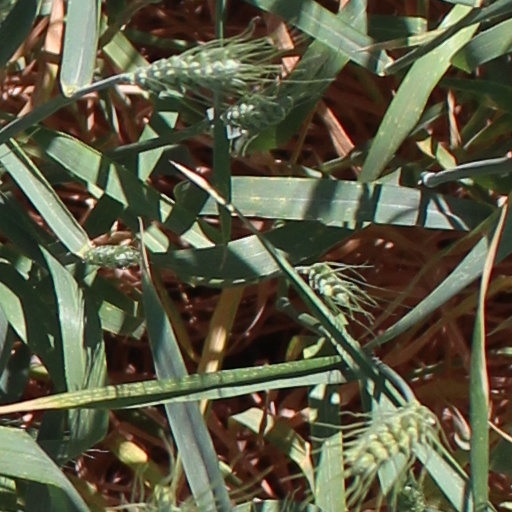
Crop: wheat